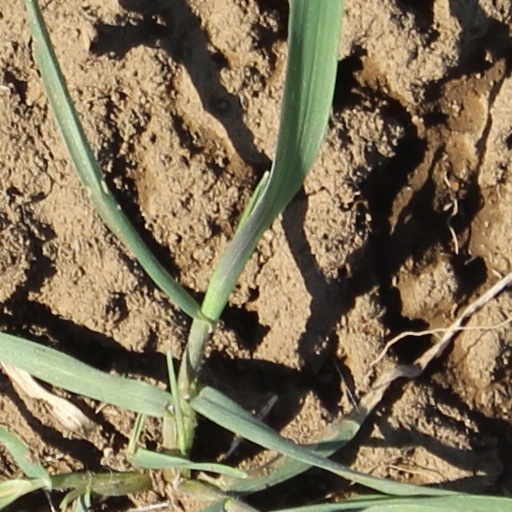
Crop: wheat